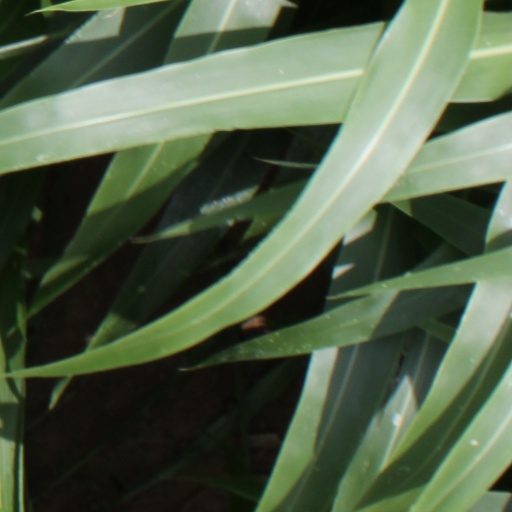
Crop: sorghum